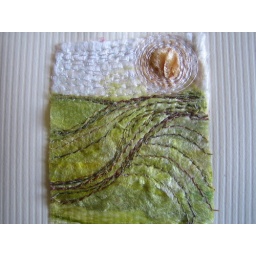
A very small silk paper Landscape with velvet and machine embroidery. About two by two and a half inches.